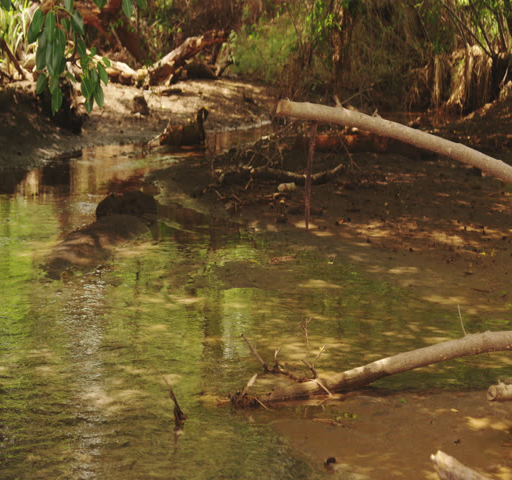
river running through pristine tropical rain forest in the beach .